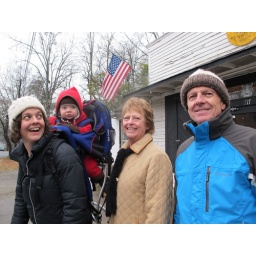
walkin' by white tiger